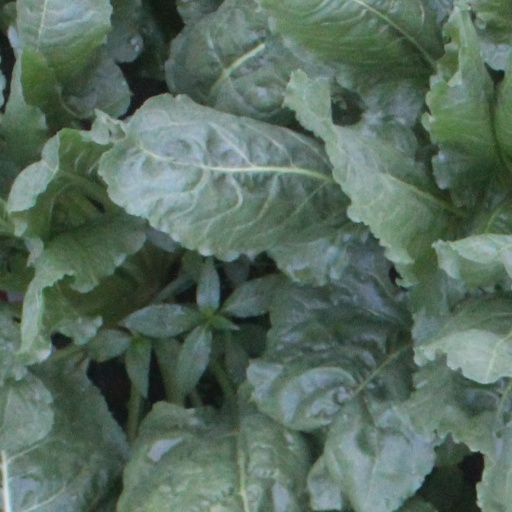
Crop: sugar beet